List of Cheers characters

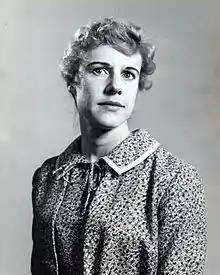
Frances Sternhagen

Esther "Ma" Clavin (Frances Sternhagen) is the mother of Cliff Clavin (John Ratzenberger).